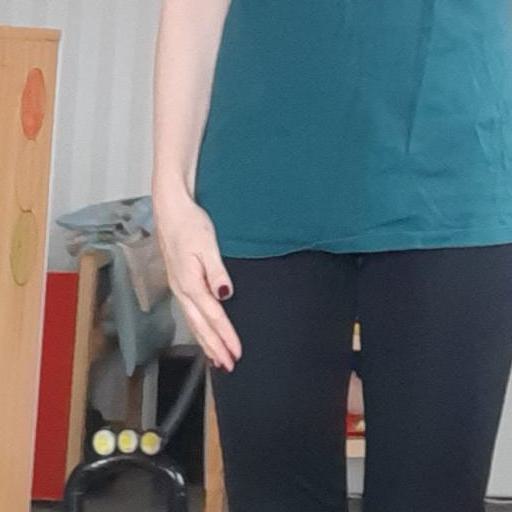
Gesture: no_gesture